List of Buffalo Bisons managers

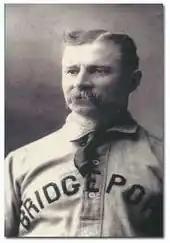
The Bisons' longest-running manager, Jim O'Rourke

The Buffalo Bisons were a Major League Baseball team that was based in Buffalo, New York. They played in the National League from 1879 through 1885. During their time as a Major League team, the Bisons employed five different managers. The duties of the team manager include team strategy and leadership on and off the field.